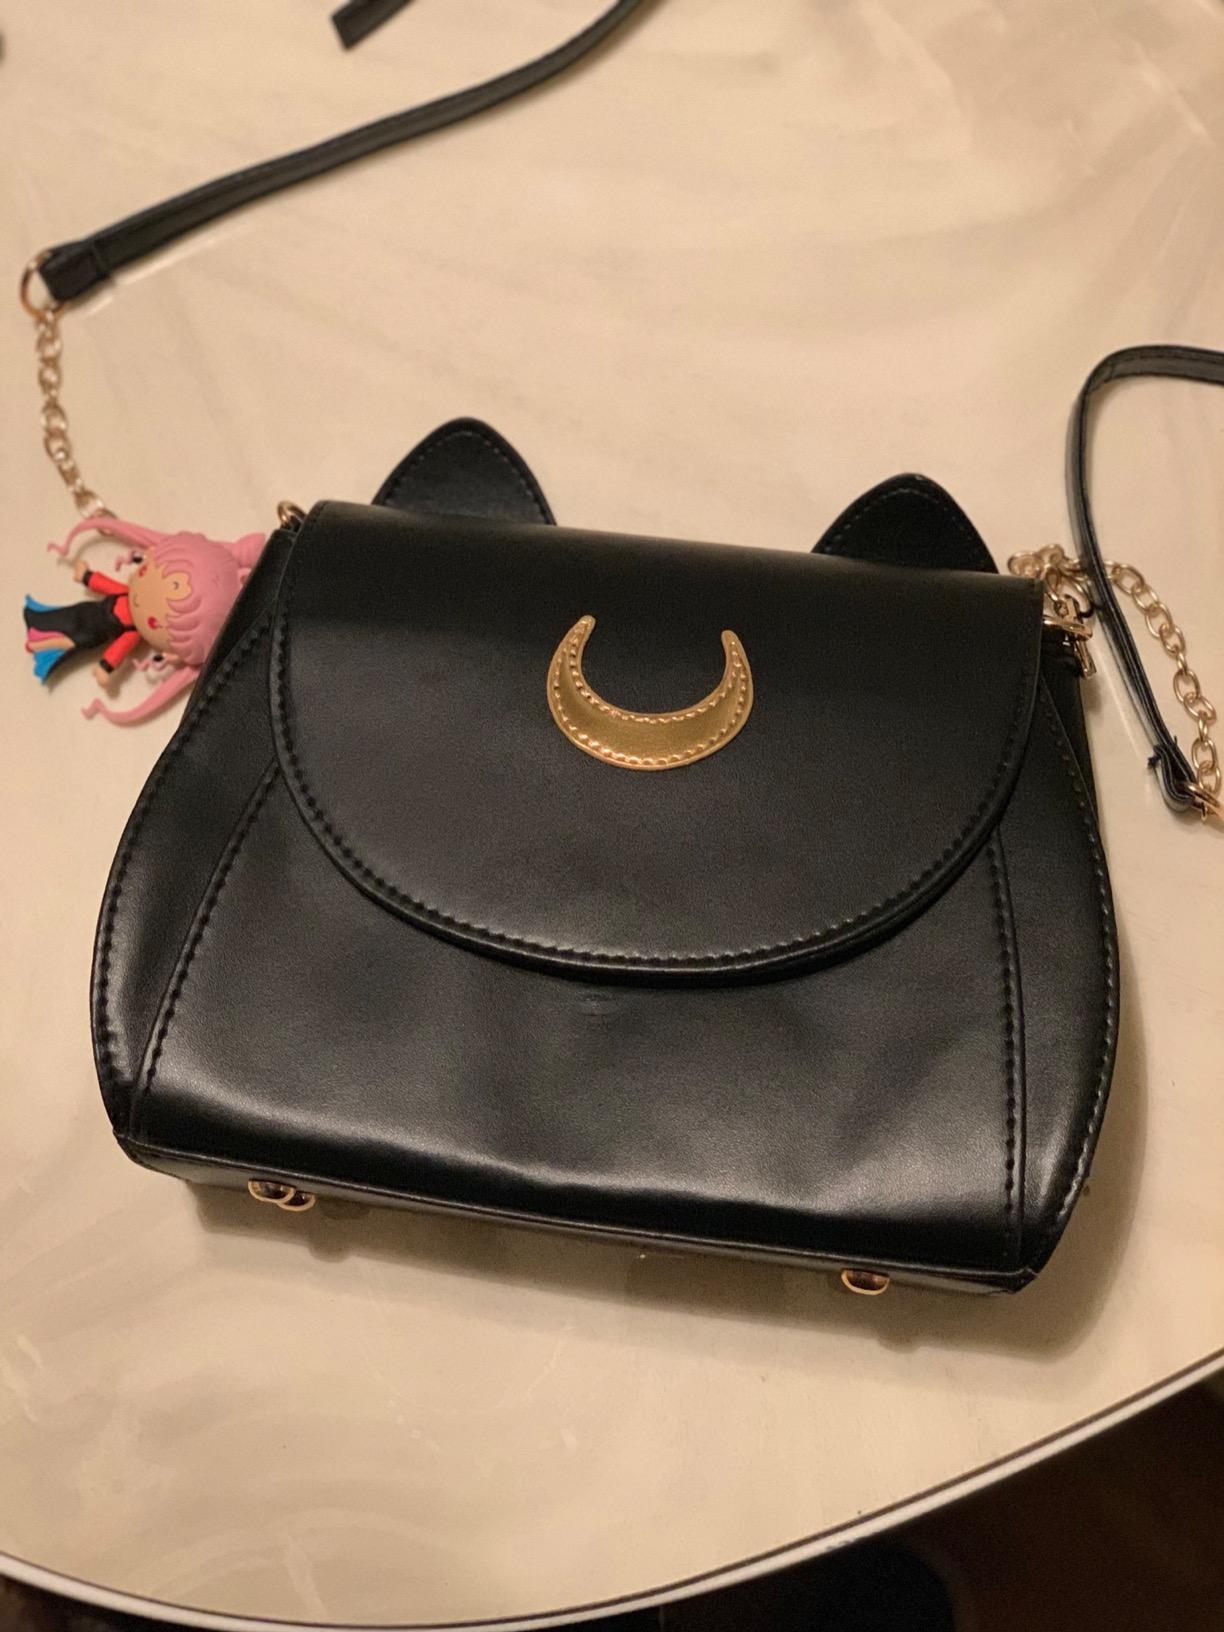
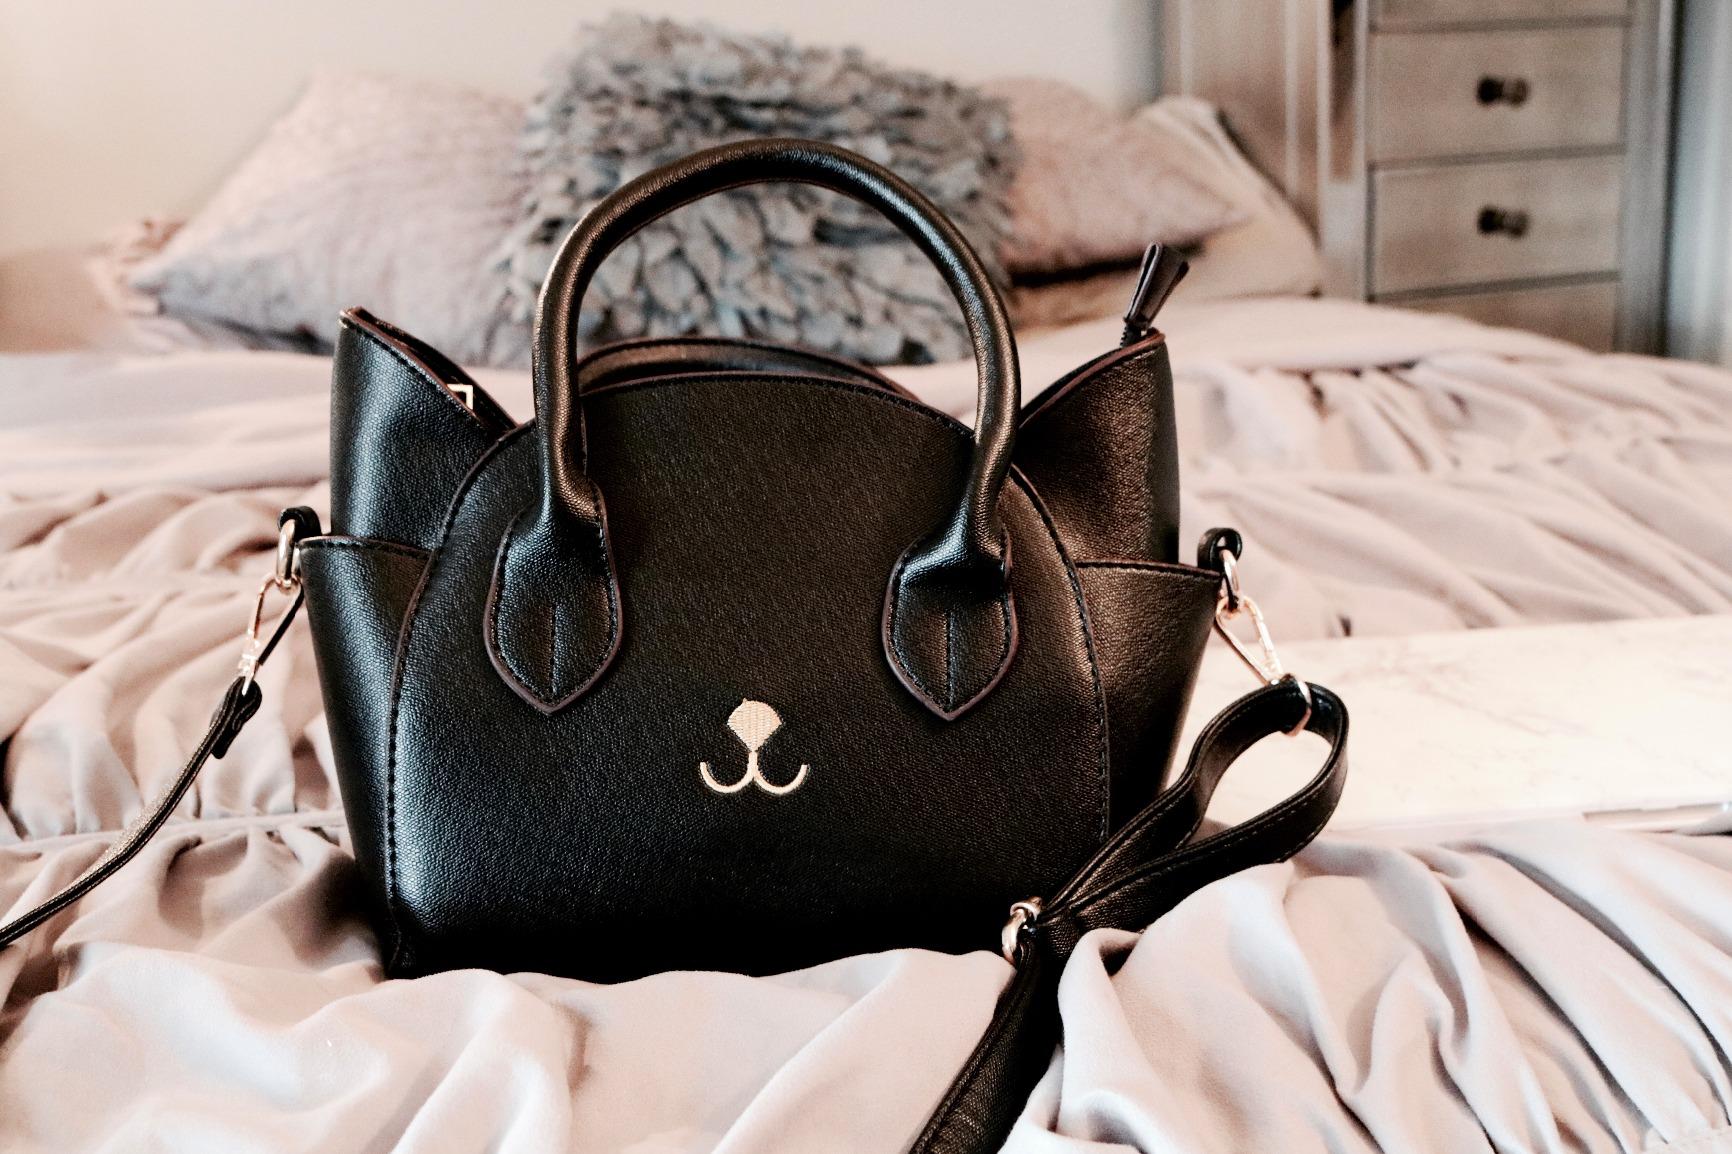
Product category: accessories_handbag
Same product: no